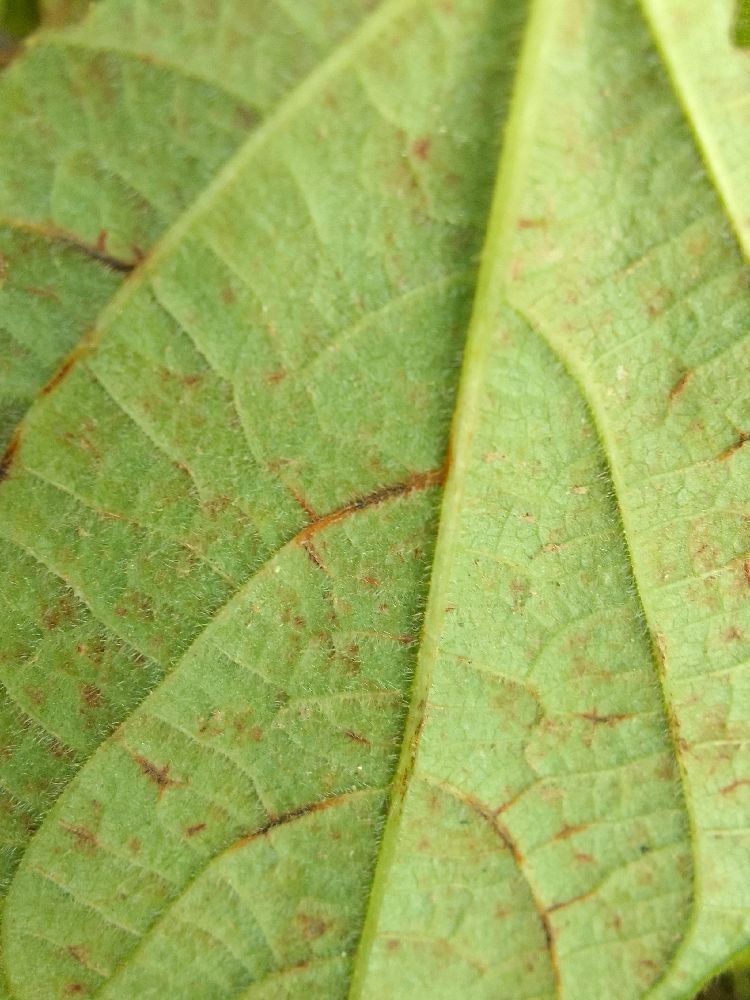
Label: anthracnose